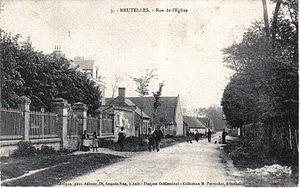
Brutelles est une commune française située dans le département de la Somme en région Hauts-de-France.